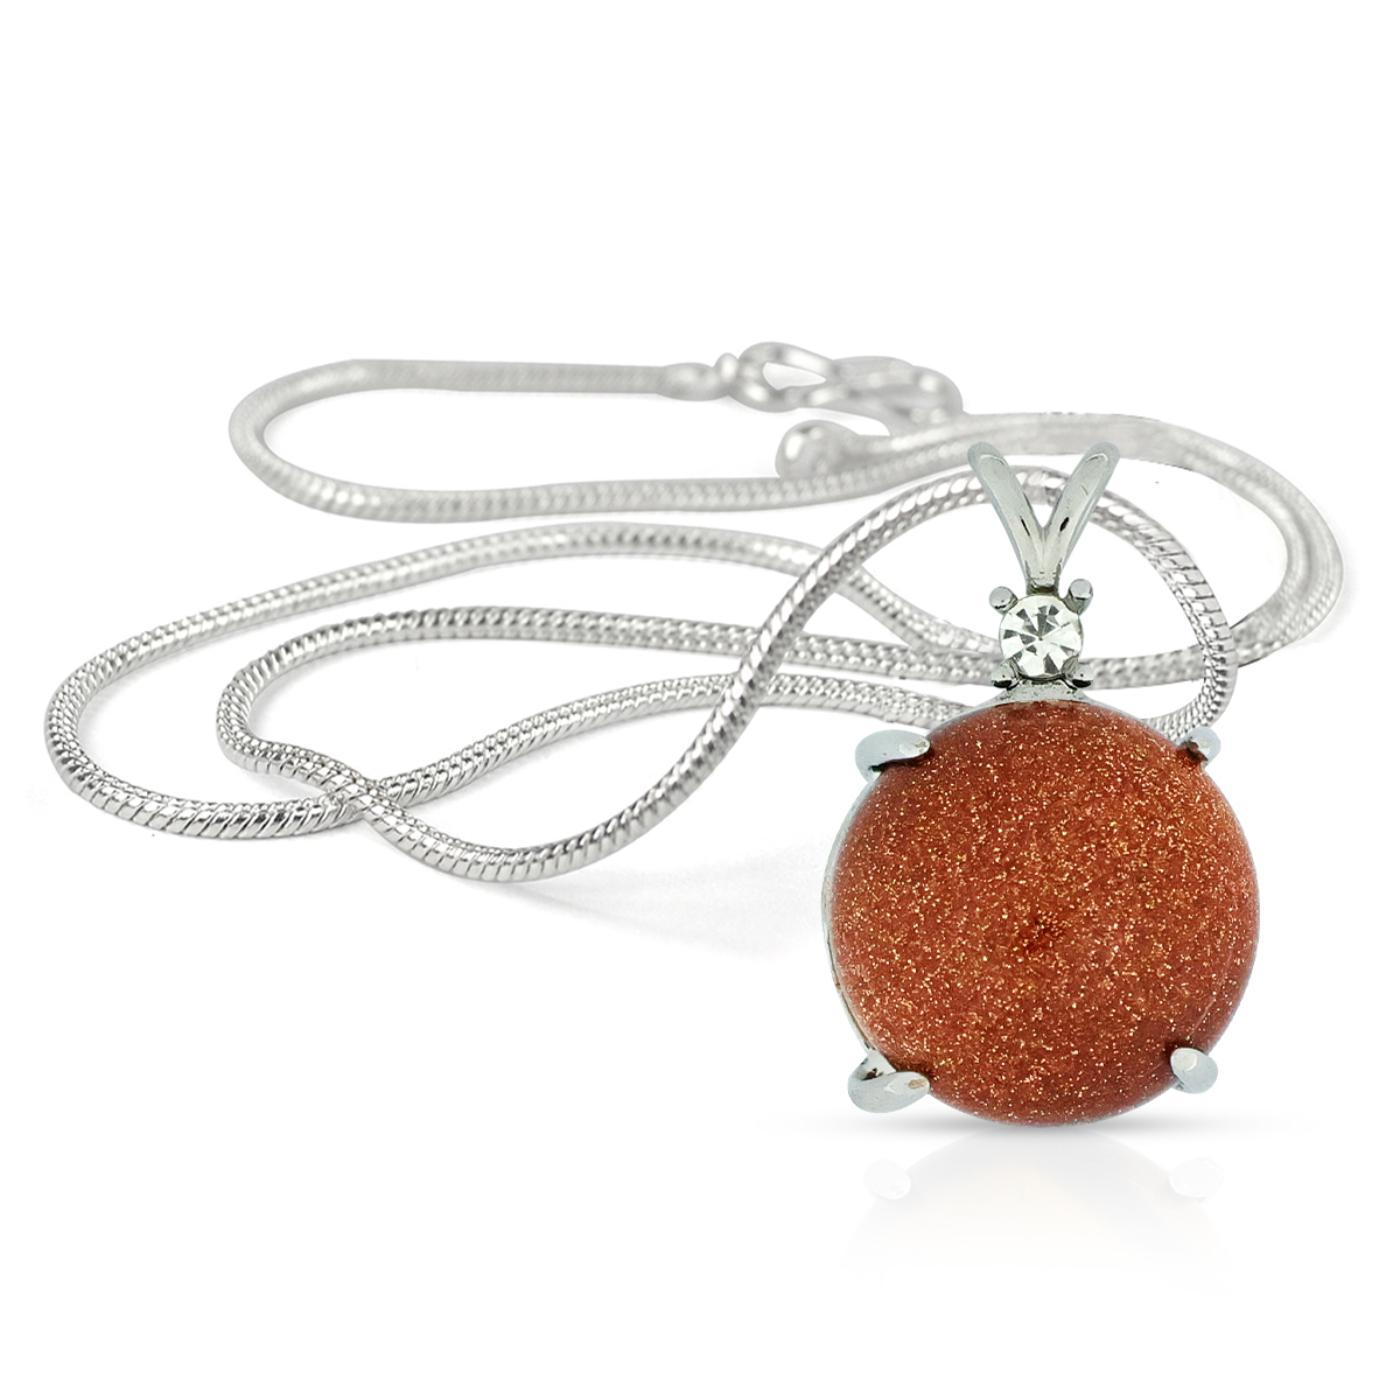
Reiki Crystal Products Goldstone Brown Round Shape Pendant For Reiki Healing And Crystal Healing
Type: Necklaces & Pendants
Brand: Reiki Crystal Products
Price: Rs. 349
Natural Crystal Stone Pendant | Height : 25 mm | Length - 20 mm Approx. Pendant Charged By Reiki Grand Master & Vastu Expert
Features: Natural Crystal Stone Pendant | Height : 25 mm | Length - 20 mm Approx. Pendant Charged By Reiki Grand Master & Vastu Expert,Natural Healing Stone Pendant for Reiki Healing, Crystal Healing, Numerology, Tarot, Astrology & Feng Shui,100% Authentic, Original and Natural Healing Crystal / Stone - small holes, crack marks on the surface or inside the stones are often visible,Material : Natural Healing Stones See Images & Product Description For Healing Properties /Advantages,Stylish Party-Daily-Office-Casual Wear Reiki Healing Stone Pendant / Locket for Men, Women, Boys, Girls. Best for Gifting & Personal Use.
Included: Pack Of 1 X Goldstone Brown Round Pendant